Top Model Ghana

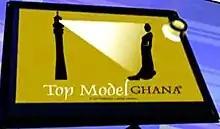
Logo

Top Model Ghana was a weekly one-hour reality television series produced by 702 Productions, Ltd., and was aired on GTV. Inspired by but not licensed by America's Next Top Model, the objective of this program was to raise the caliber of young models in the country and enhancing the international perception of Ghanaian models. The grand prize was a working opportunity with a California modeling agency which was won by Mabel in the first and so far only Cycle.